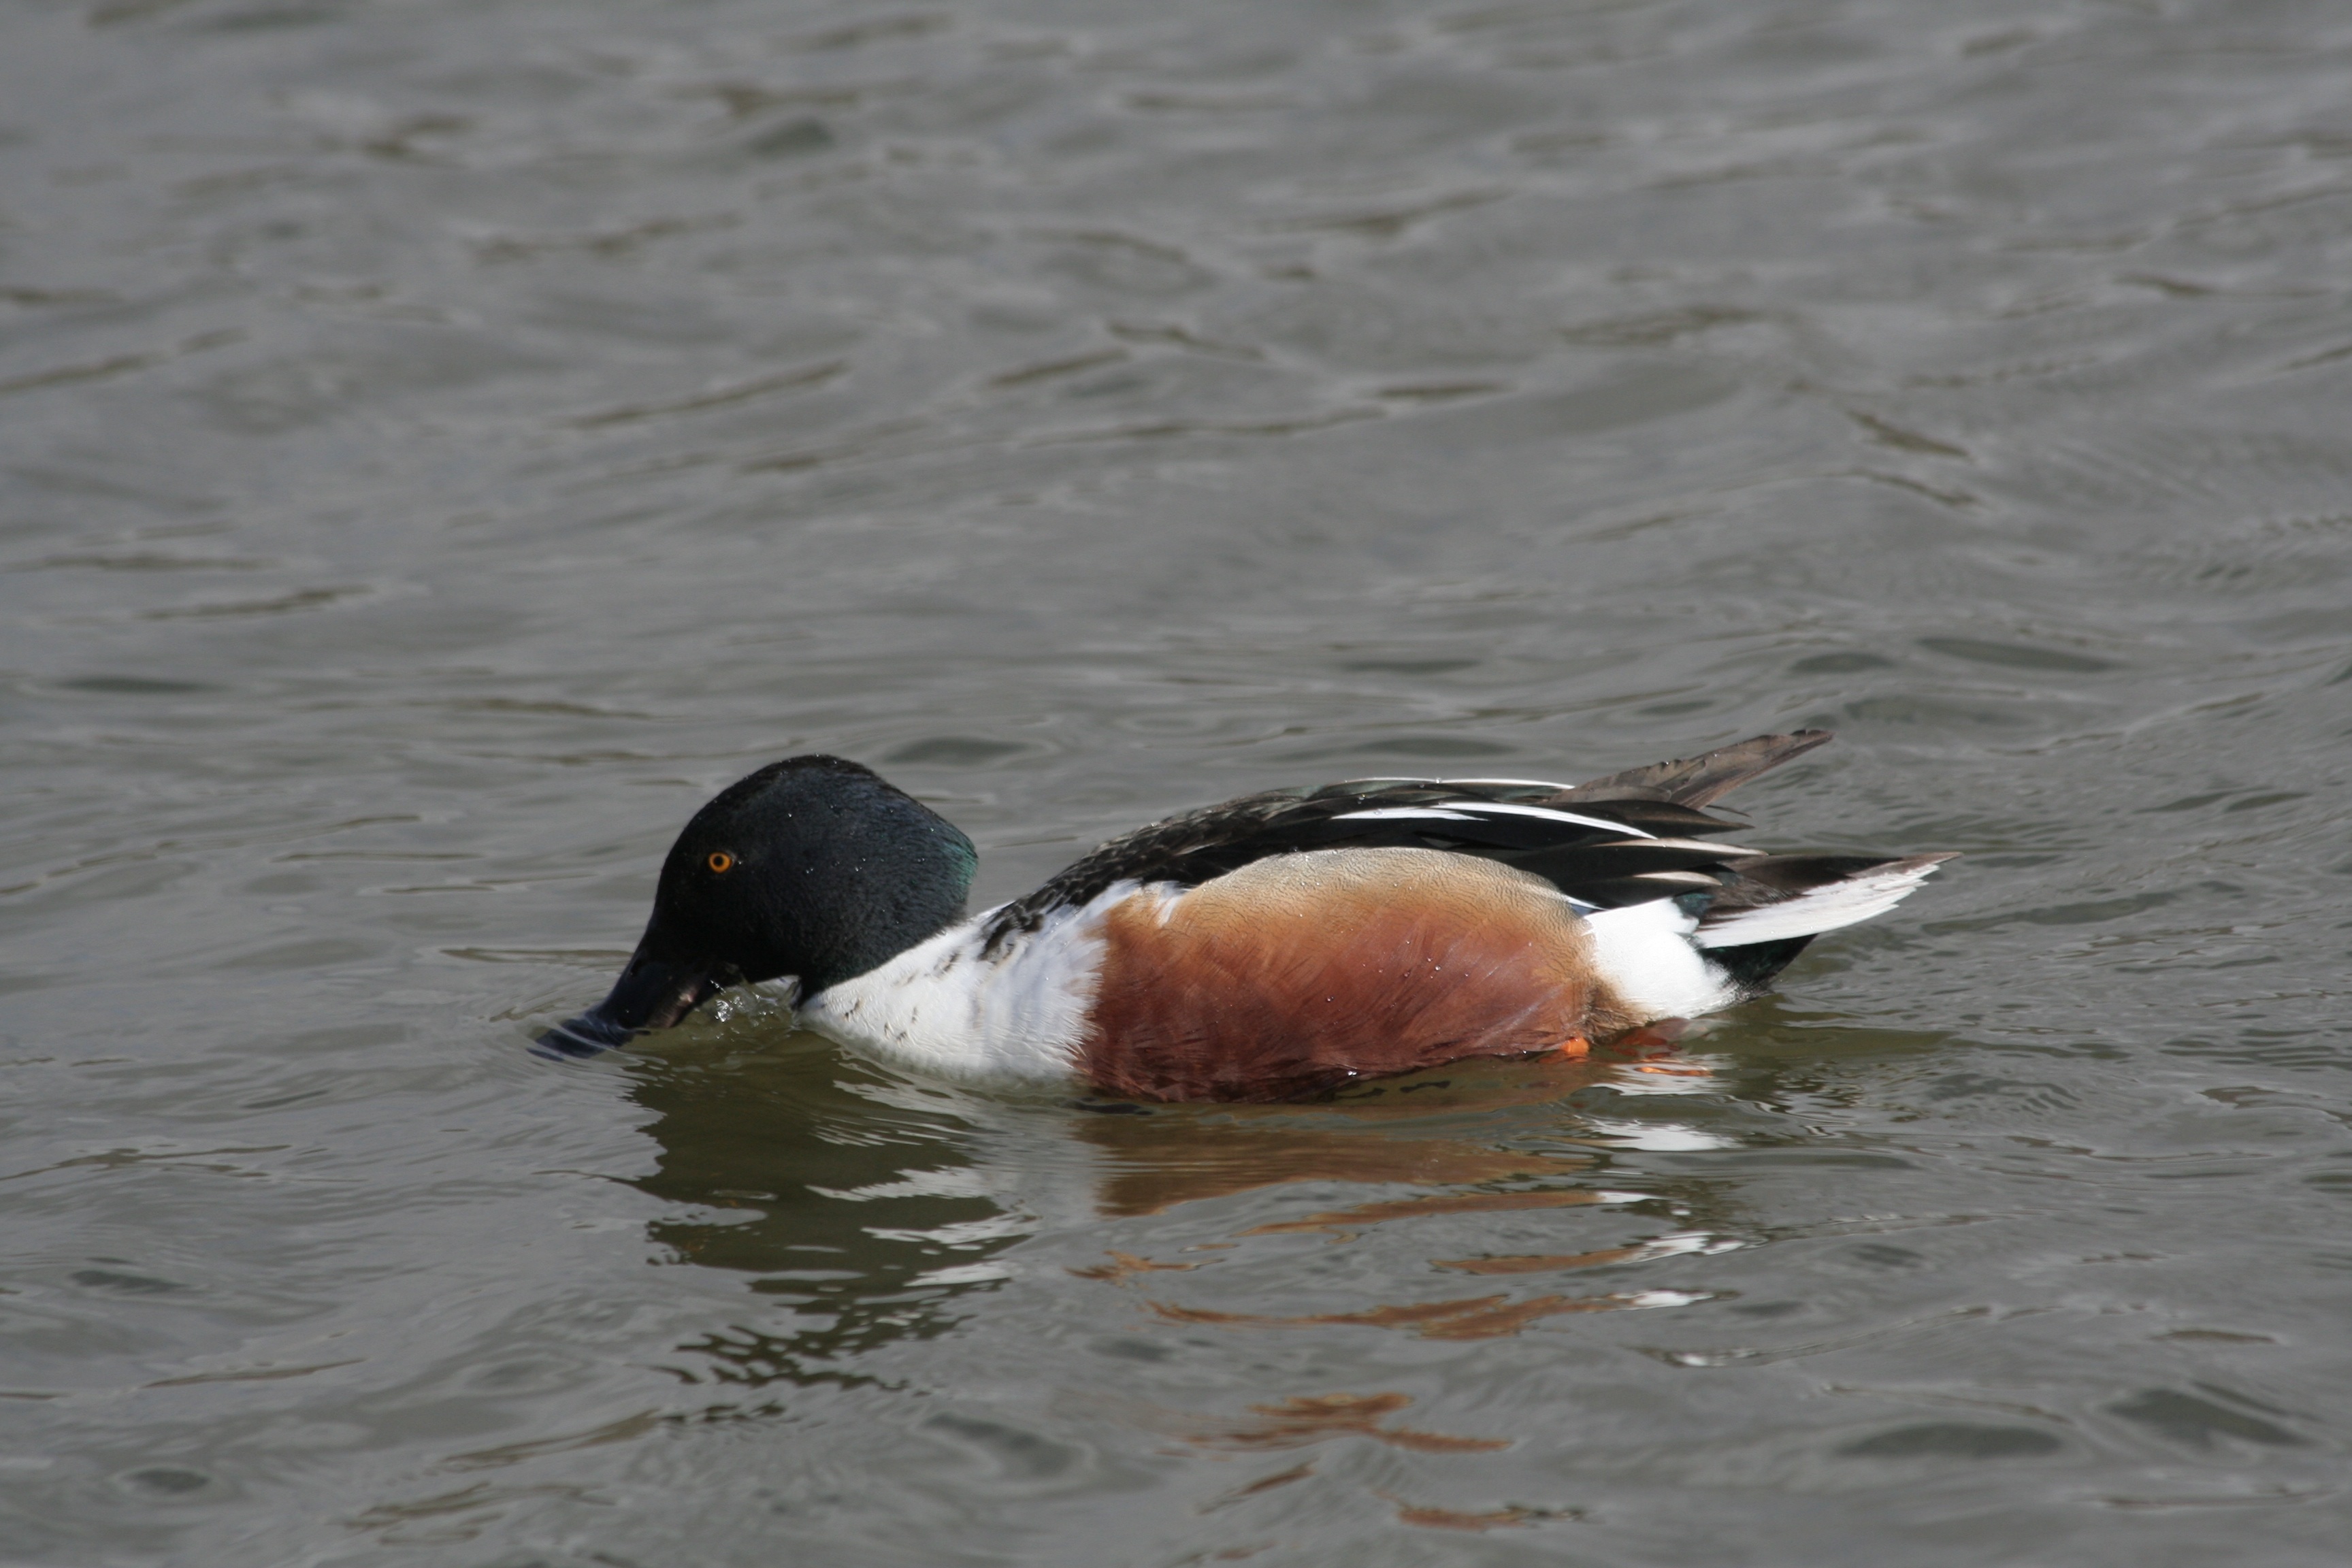
water, bird, wing, wildlife, beak, spoon, fauna, duck, vertebrate, waterfowl, water bird, mallard, canard, mergus, daimiel, ducks geese and swans, seaduck